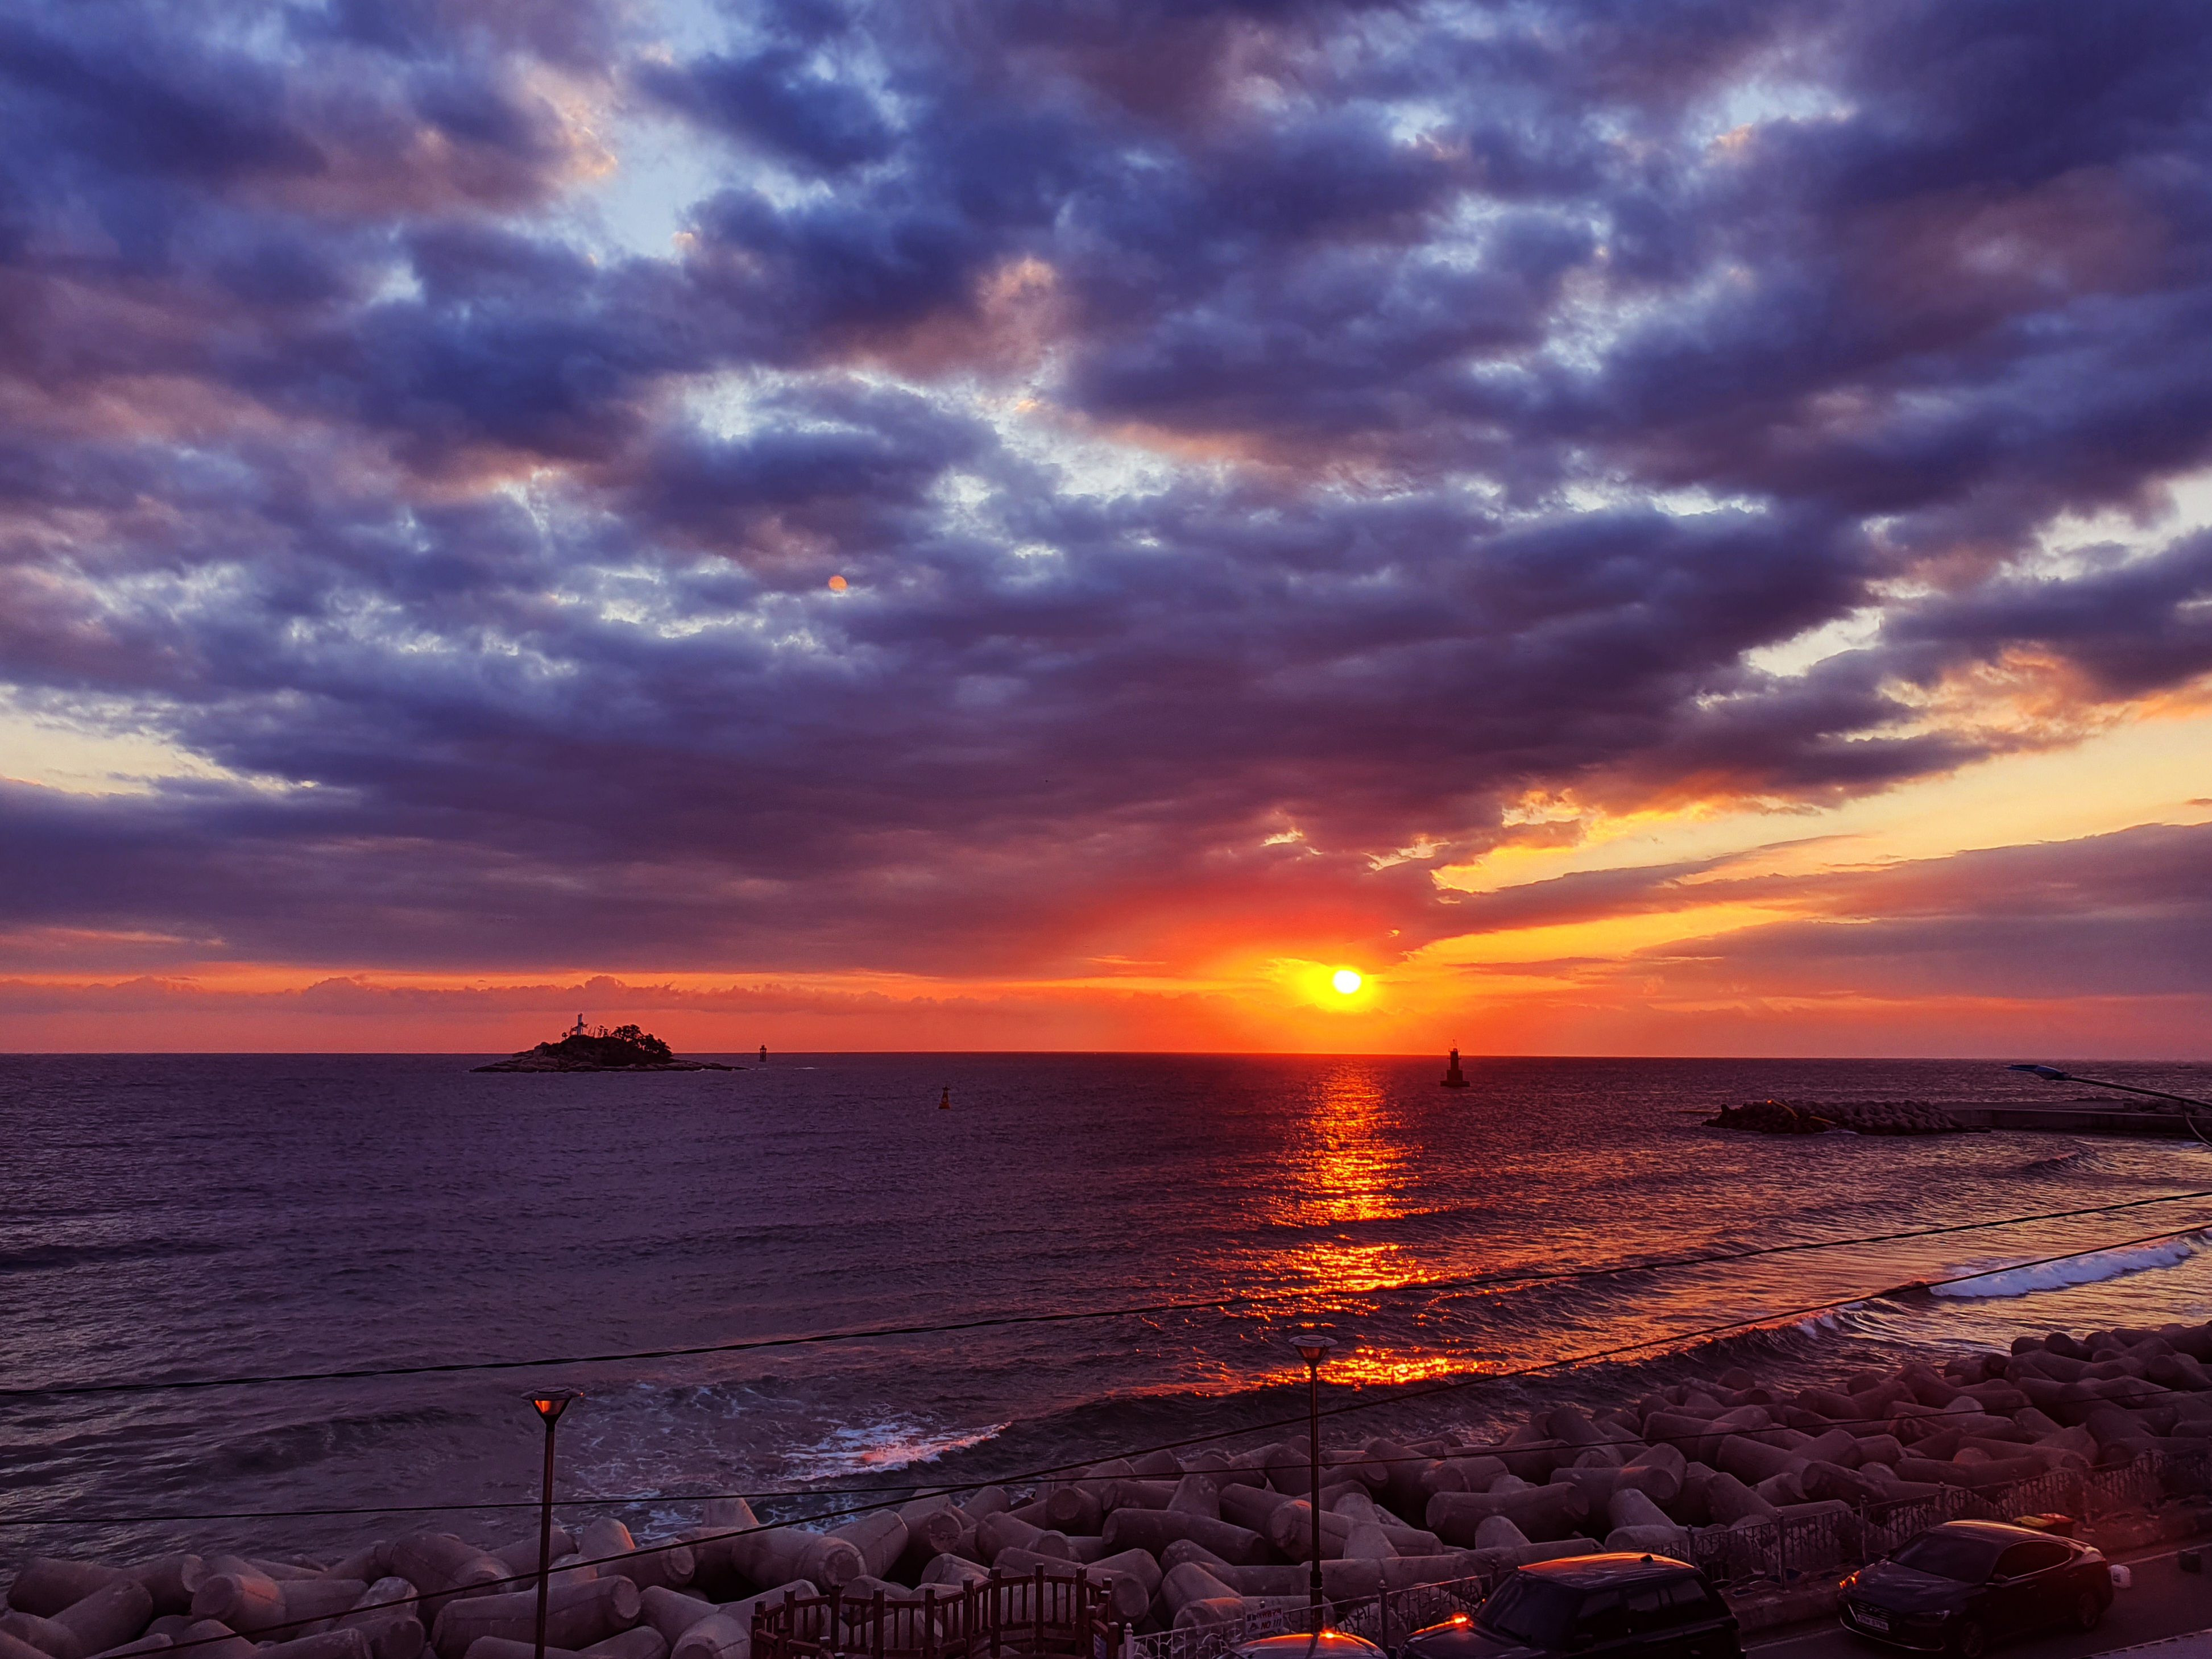
sunrise, sky, horizon, body of water, afterglow, sunset, cloud, sea, ocean, water, evening, morning, dusk, red sky at morning, natural landscape, coast, sound, beach, calm, shore, sun, dawn, wind wave, tropics, wave, vacation, landscape, sunlight, bay, reflection, coastal and oceanic landforms, photography, meteorological phenomenon, inlet, mountain, headland, night, tide, tourism